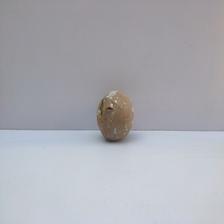
Size: Spoiled